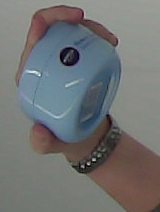
Product: nivea_baby